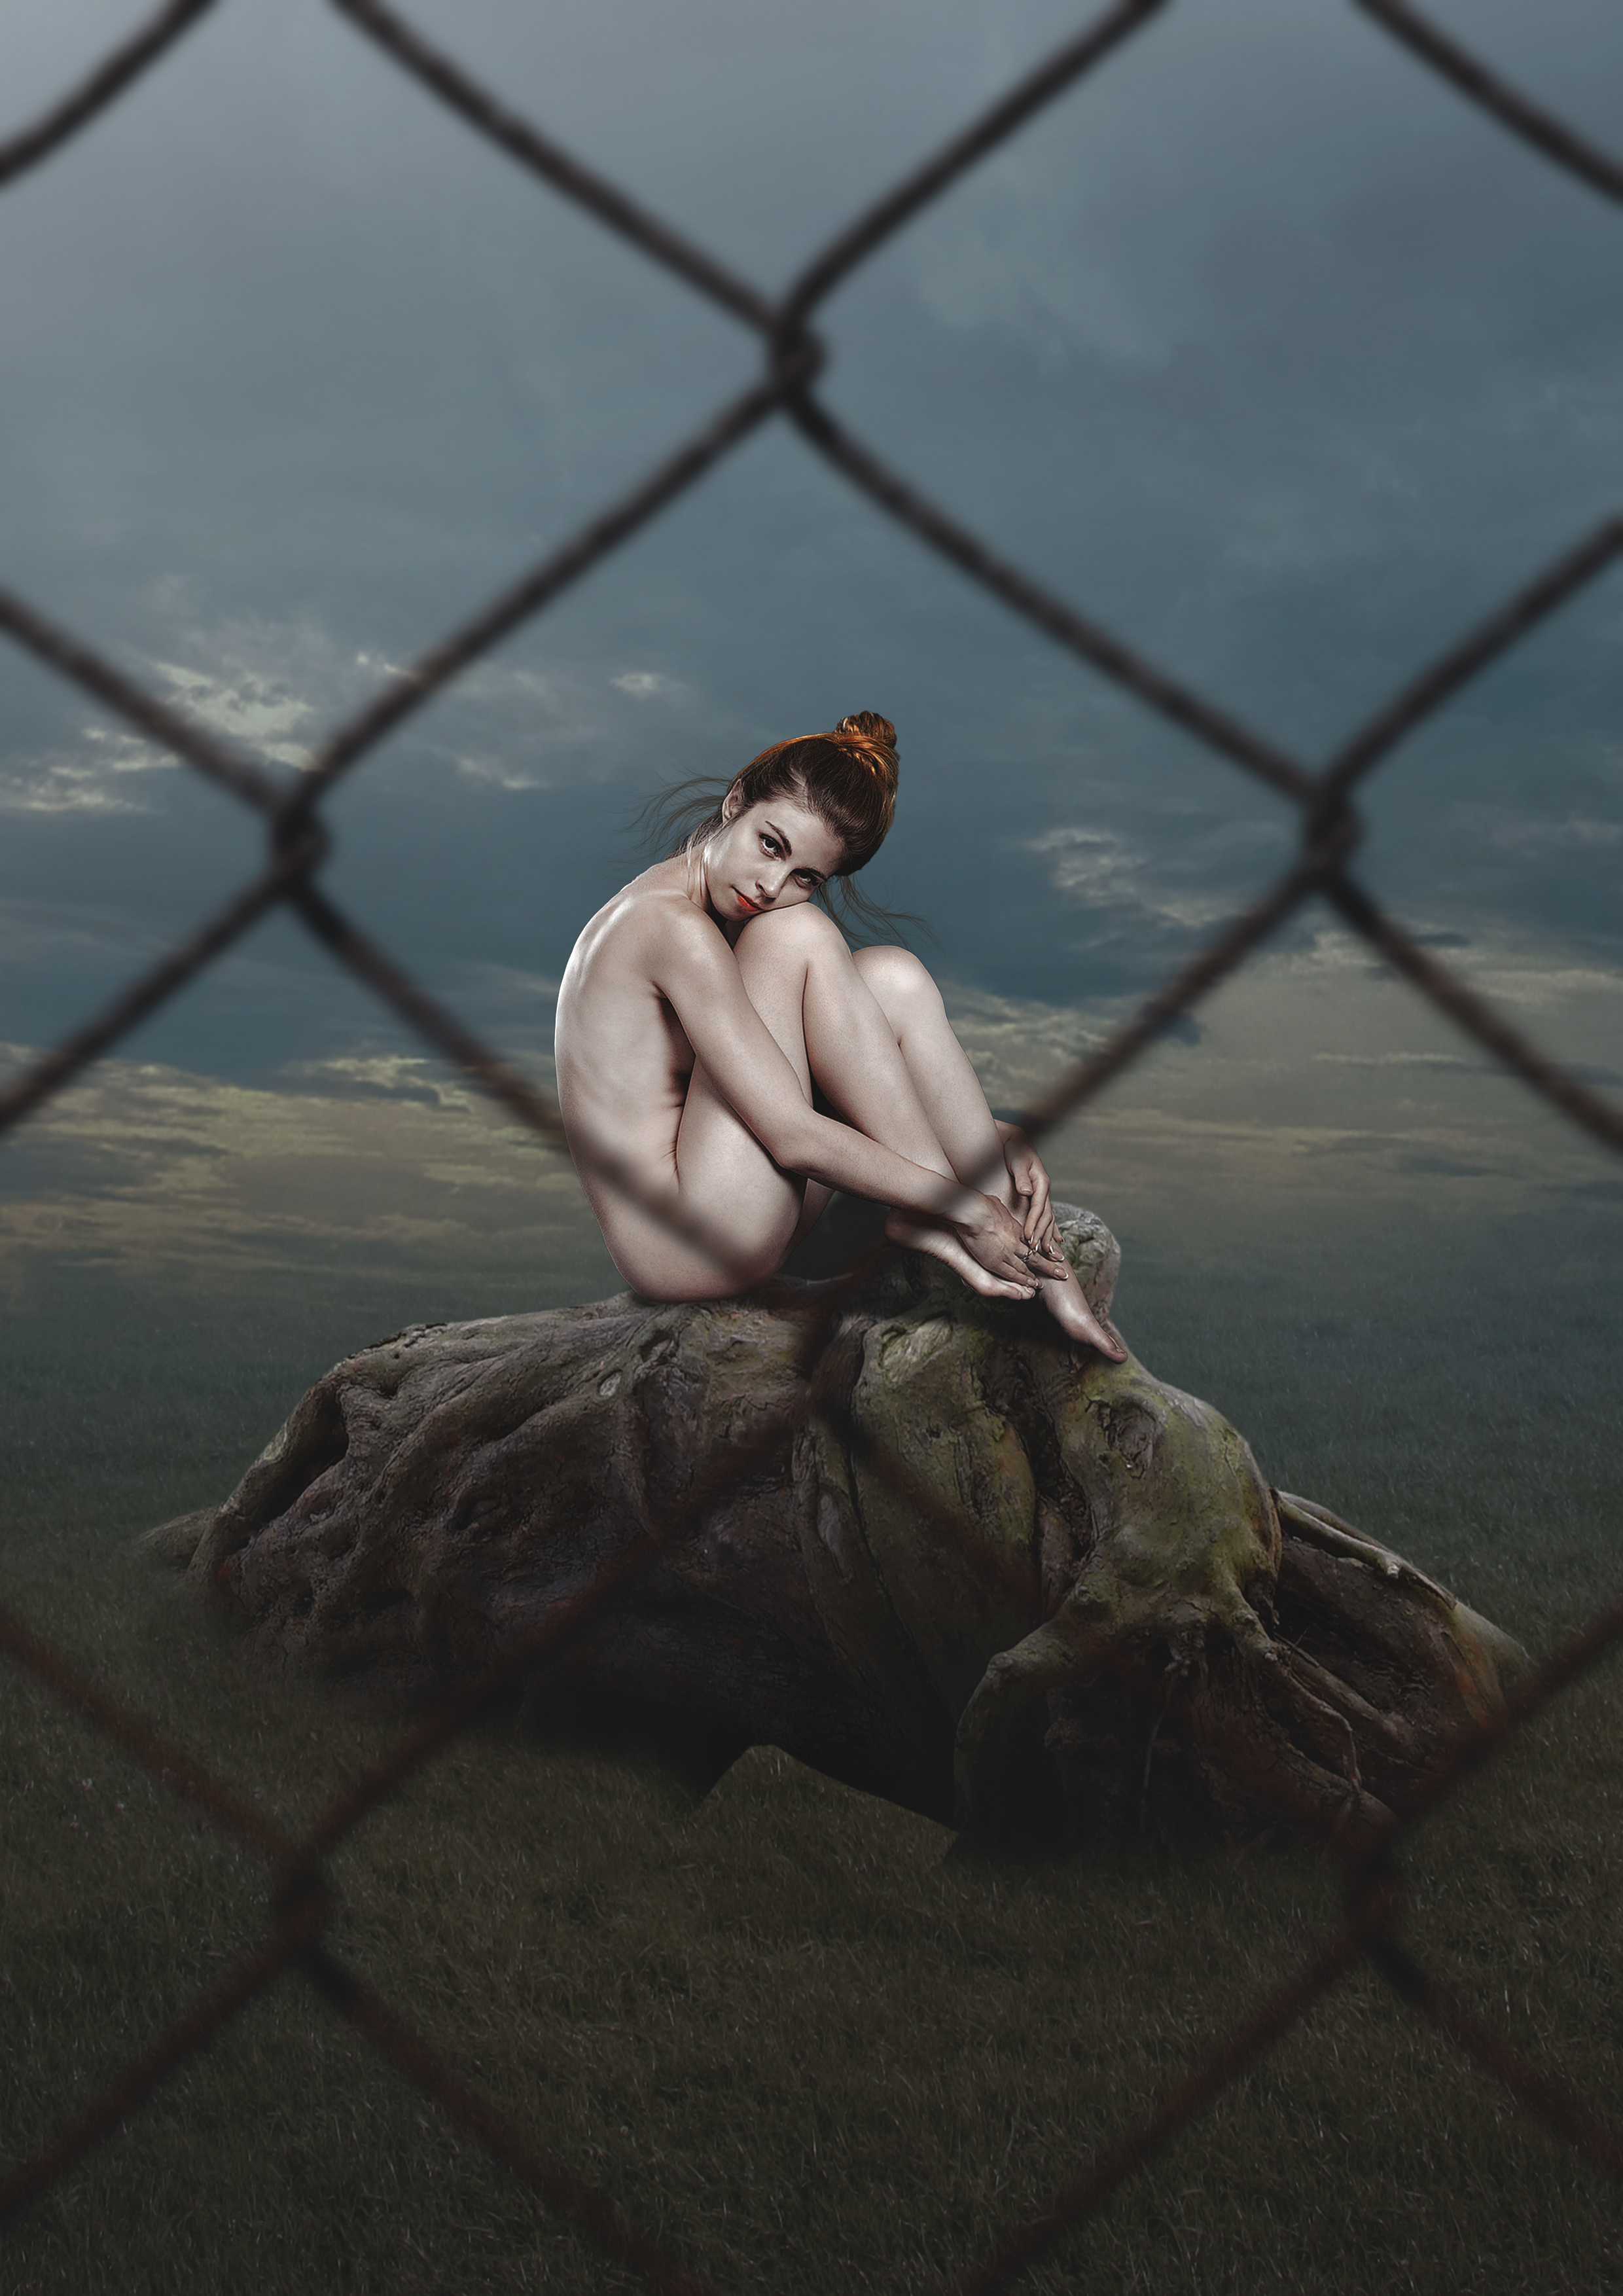
woman, photography